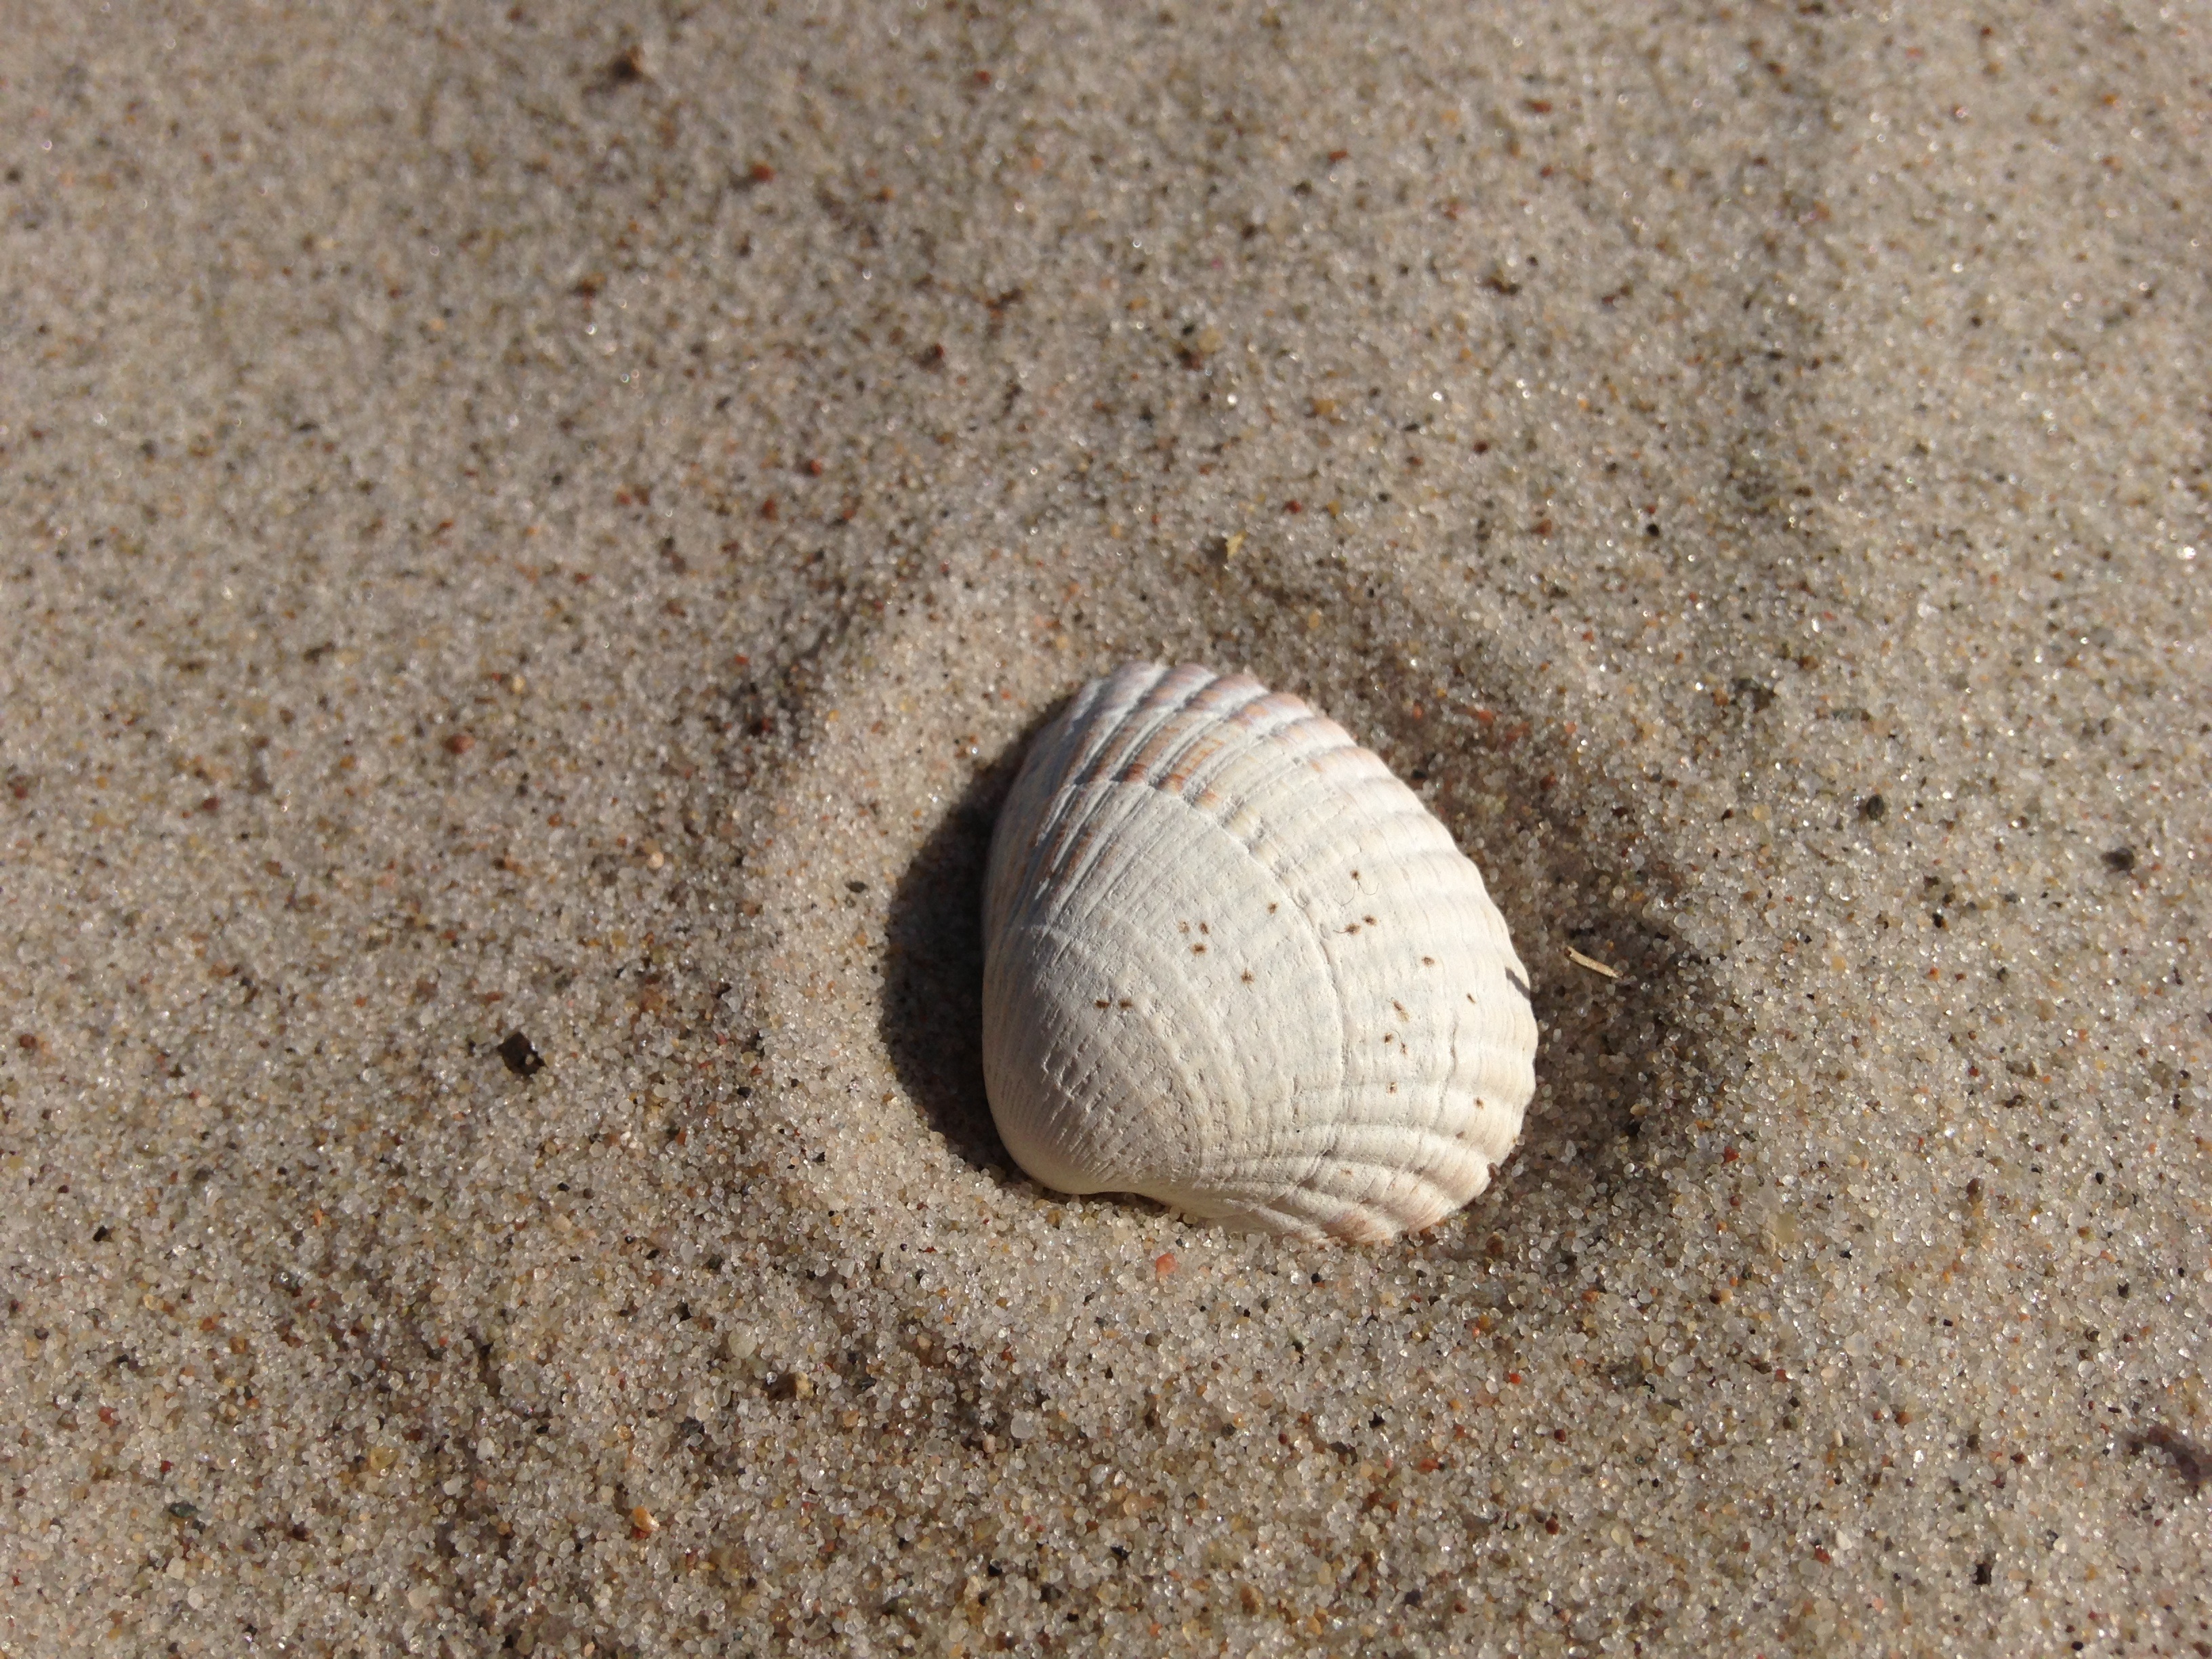
beach, nature, sand, fauna, material, shell, invertebrate, seashell, close up, baltic sea, sand beach